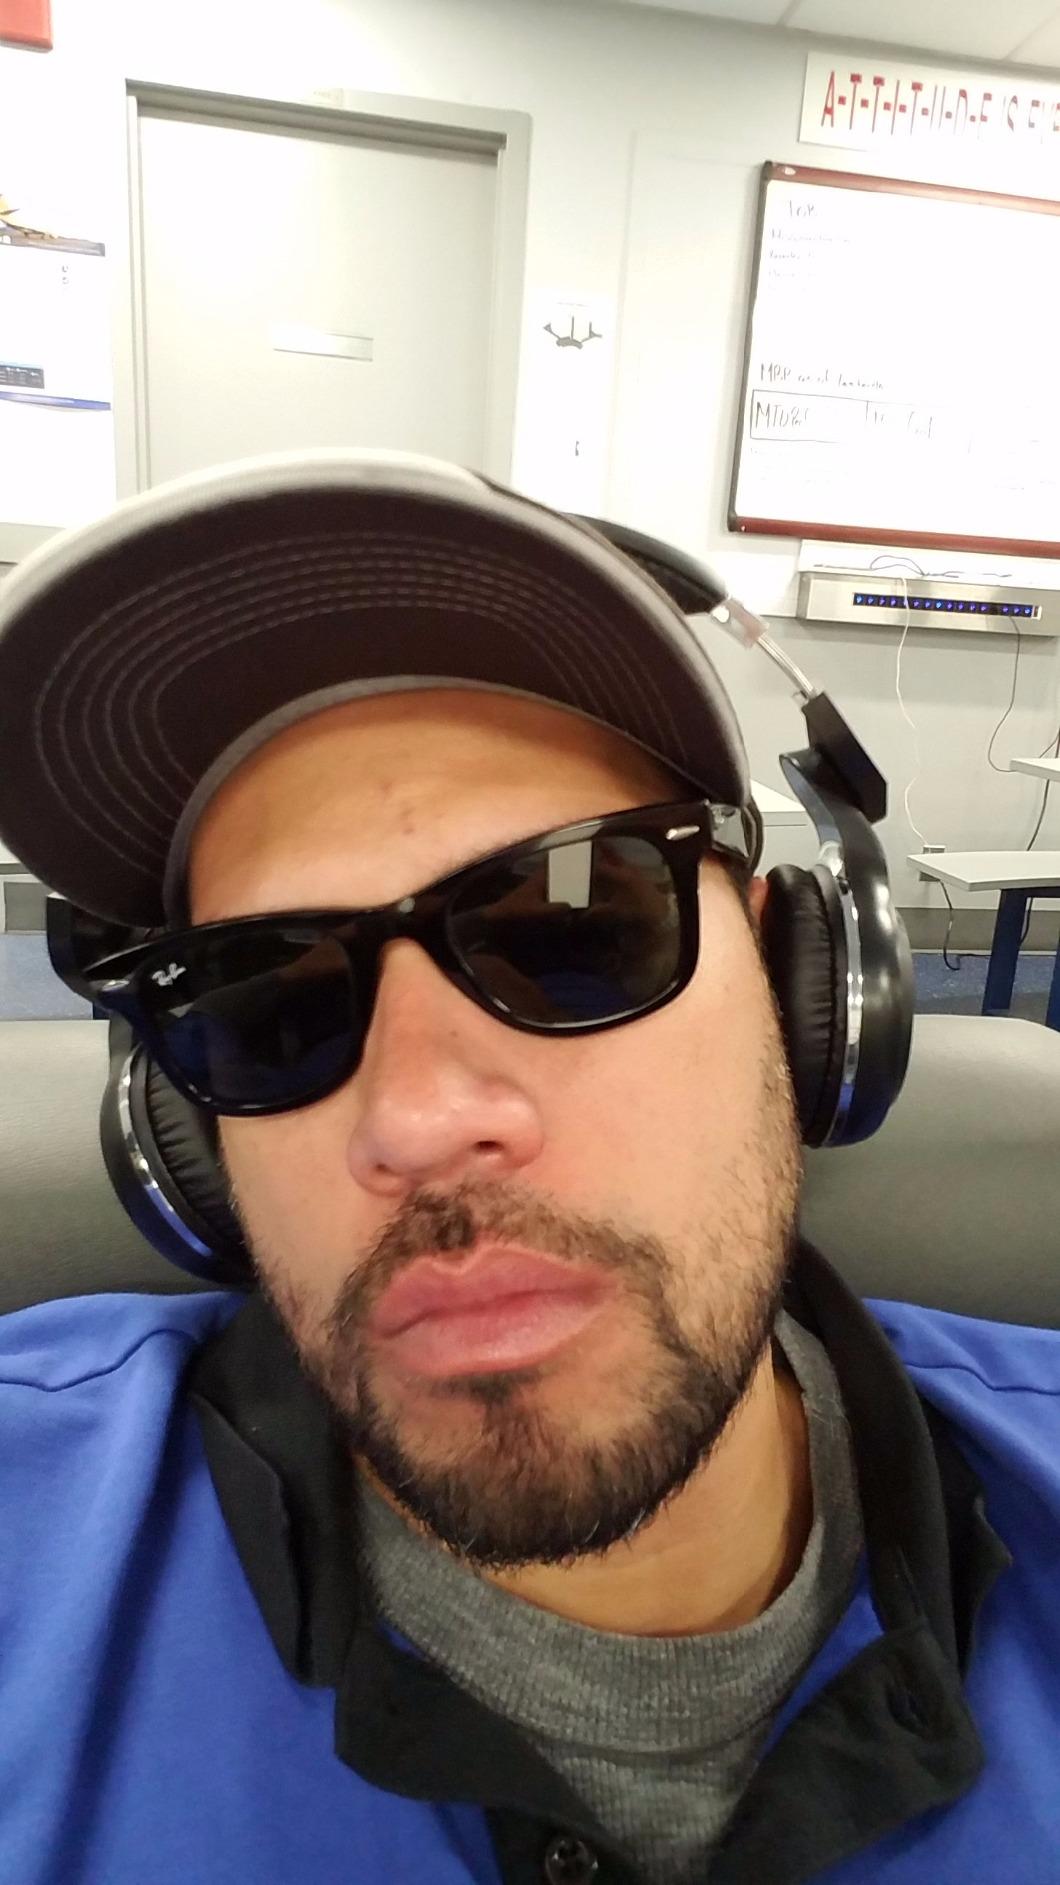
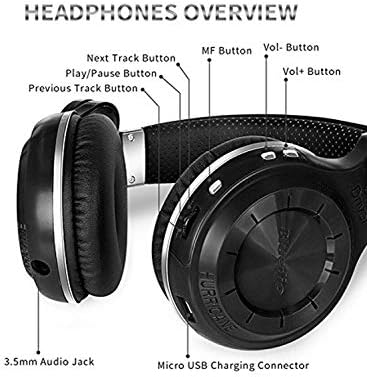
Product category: headphones
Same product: yes